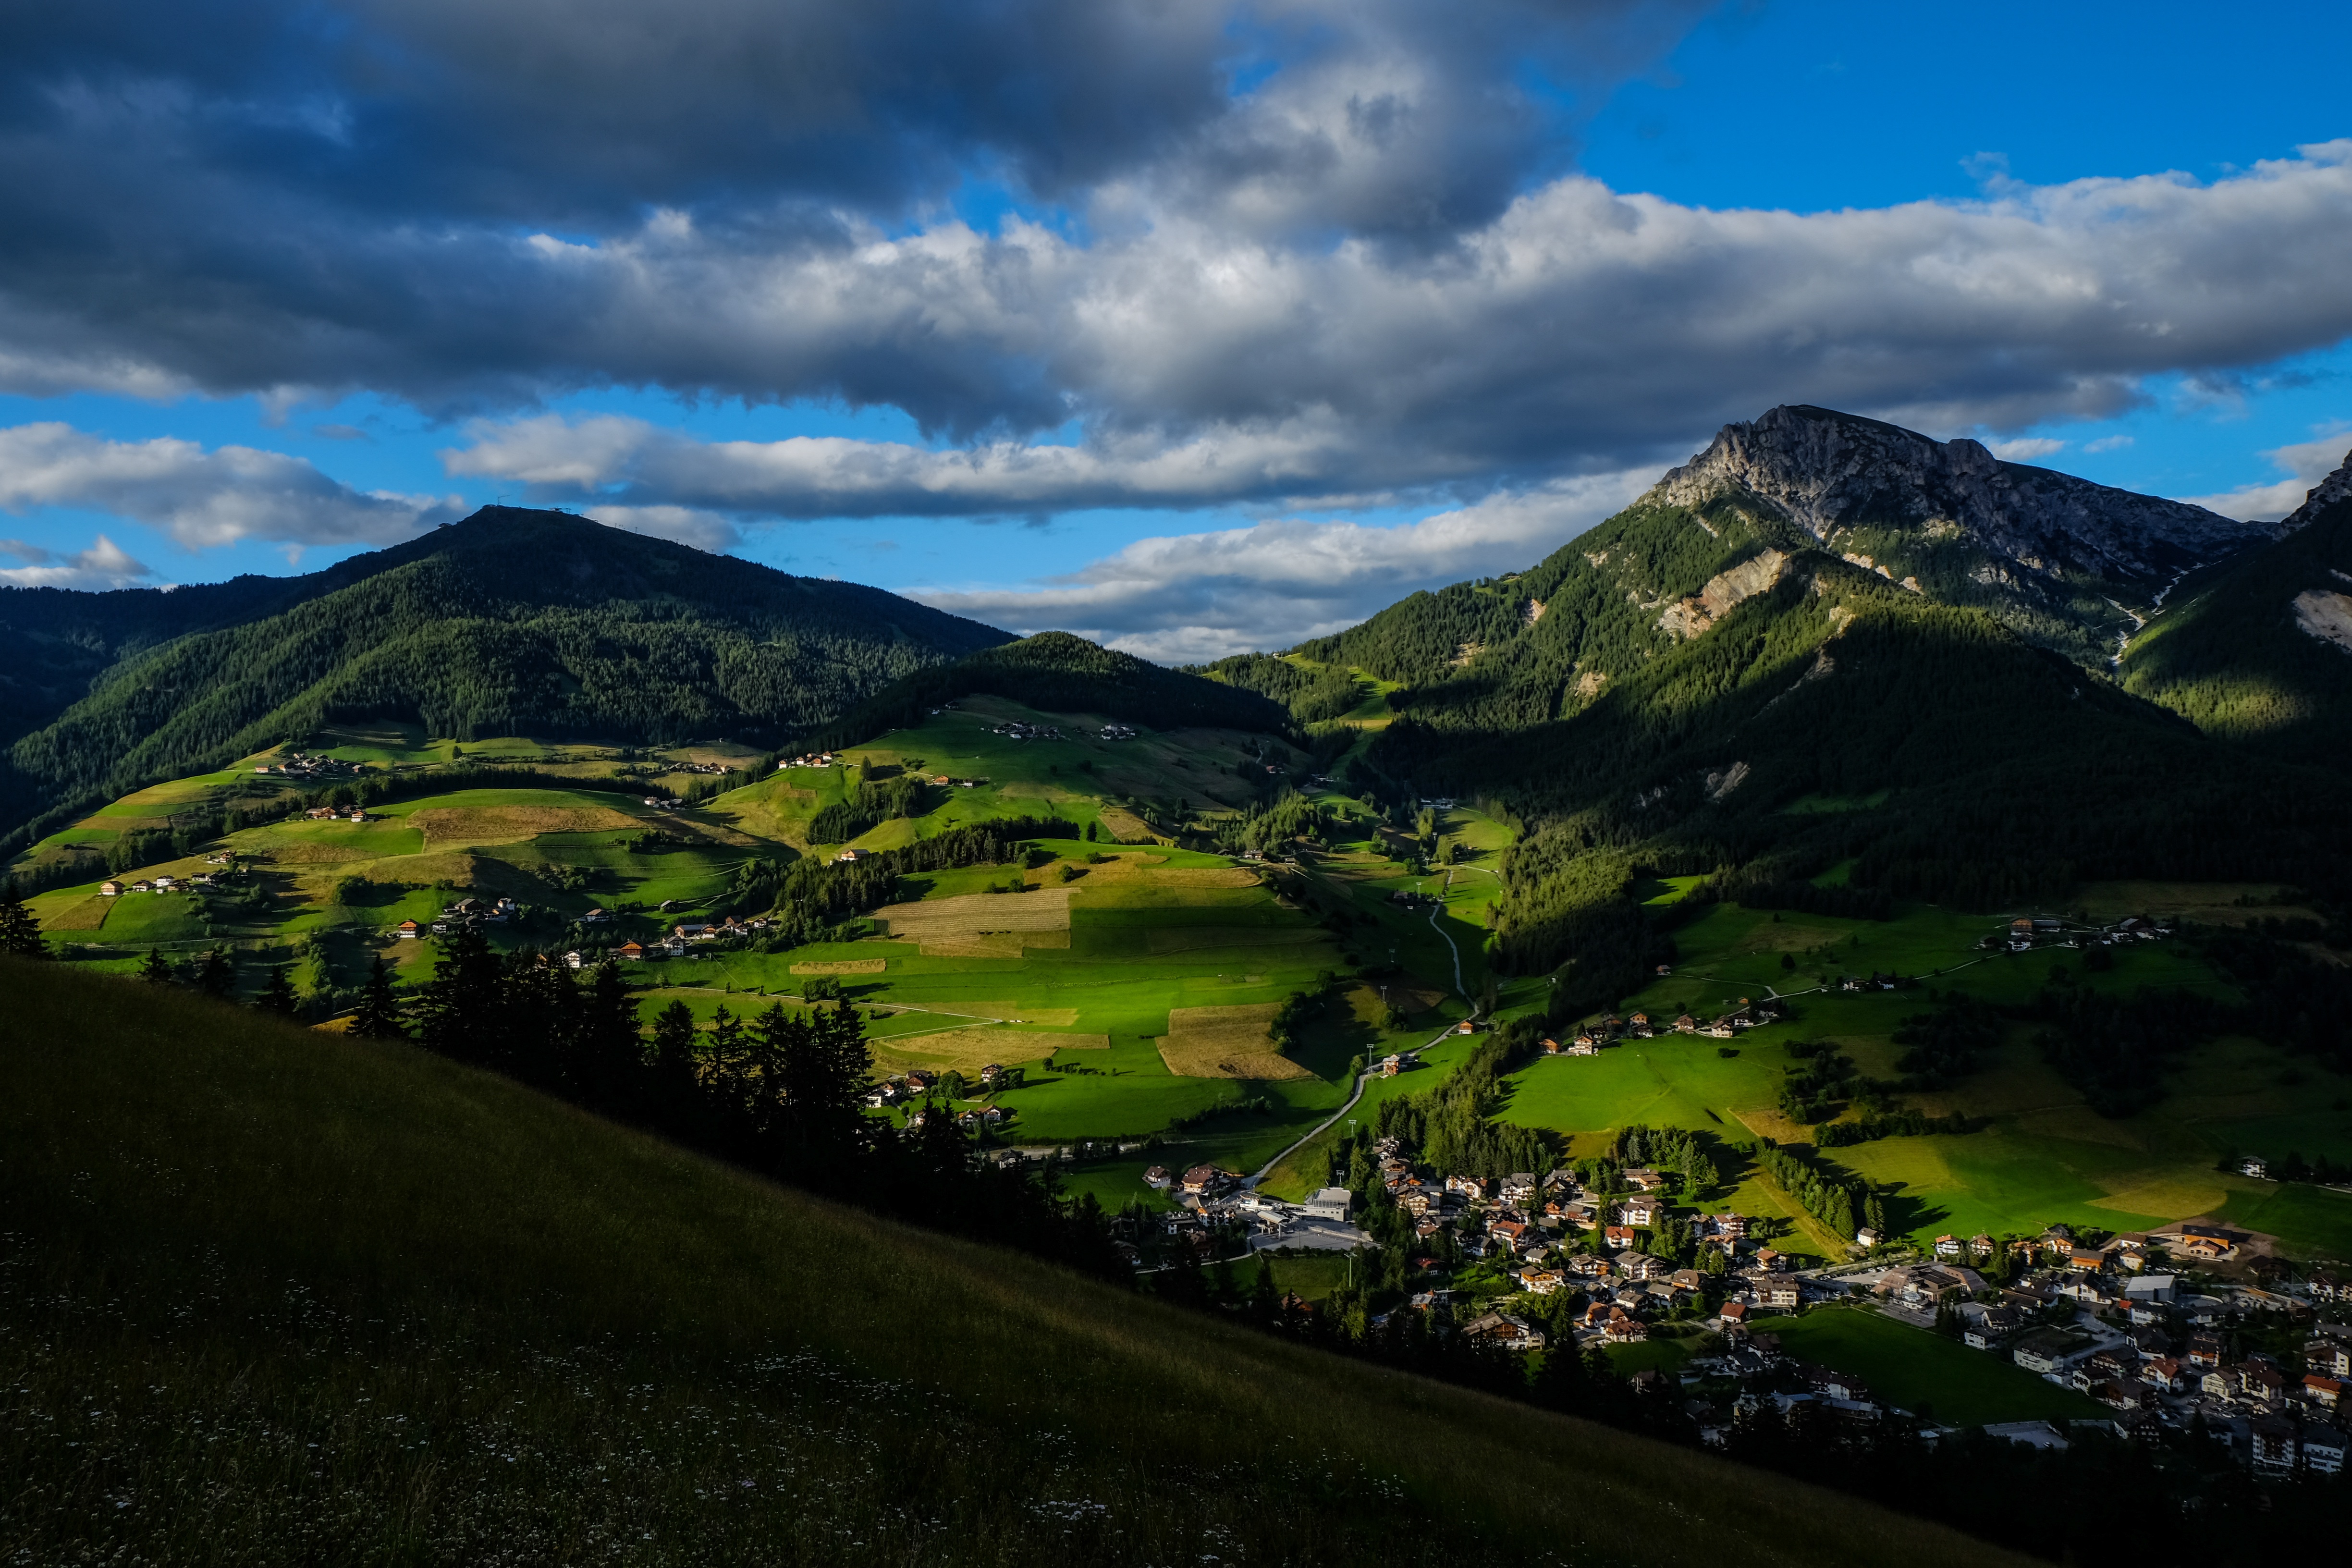
highland, mountainous landforms, sky, mountain, nature, geographical feature, mountain range, landform, cloud, tree, wilderness, hill, loch, fell, grass, landscape, rural area, valley, alps, meadow, lake, plateau, ridge, agriculture